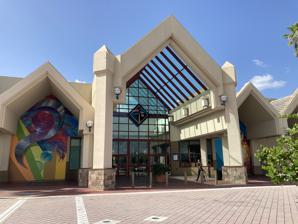
Building: Port Charlotte Town Center
Country: United States of America
Year built: 1989
Mall in Port Charlotte, Florida, US Port Charlotte Town Center Location Port Charlotte, Florida , United States Coordinates 27°00′32″N 82°08′51″W / 27.00889°N 82.14750°W / 27.00889; -82.14750 Address 1441 Tamiami Trail Opening date 1989 Developer Edward J Debartolo Corp. No. of stores and services 100+ No. of anchor tenants 7 (4 open, 3 vacant by January 2023) Total retail floor area 1,000,000 square feet (93,000 m 2 ) No. of floors 1 Website portcharlottetowncenter .com The Port Charlotte Town Center is a mall in Port Charlotte, Florida . The mall serves Port Charlotte and the neighboring communities of North Port , Englewood , and Punta Gorda . The anchor stores are Recreational Warehouse, Regal Cinemas , Bealls , Dillard's , and JCPenney . There are 2 vacant anchor stores that were once Sears and Macy's . All anchors have one floor. History The mall began in 1987, with the purchase of 132 acres of land from the General Development Corporation by developer Edward J. DeBartolo Corporation . Phase 1 was announced to include 600,000 sq ft of mall space with 3 department store anchors, one announced to be J. C. Penney, and 195,000 sq ft of outparcels. Phase 2 would include 2 more department store anchors and an additional 435,000 sq ft in "peripheral businesses". In September 1987, Maas Brothers and Belk-Lindsey were announced as 2 additional anchors, along with an unnamed fourth anchor. Groundbreaking ceremonies were held on December 8, with plans dropping "Phase 2" and instead planning to open the 1,000,000 sq ft, 6-anchor mall in one phase, projected to be finished by Fall 1989. At this time, Sears had been confirmed as the fourth anchor. Mall anchors J. C. Penney, Sears, and Belk-Lindsey opened before the mall on July 29, 1989. The J. C. Penney opening was attended by Miss Universe Angela Visser . A "Gala Preview" of the mall was held August 1, 1989 in a party headlined by Jack Jones . The mall opened, on schedule, on August 2, 1989 to a crowd of over 25,000. The Maas Brothers store, which was planned to open in 1990, was put on hold in early January 1990, before parent company Allied Stores filed for Chapter 11 Bankruptcy . Dillard's and Montgomery Ward were announced as additional anchors in September 1991, by which the Maas Brothers anchor was considered "abandoned". The Belk-Lindsey store at the mall was sold to Burdines in February 1994, and renovated that summer. Regal Cinemas was built at the mall in 1999. Montgomery Ward closed at the mall in 2001 following their bankruptcy; Bealls opened in the space the following year. Burdines became Burdines-Macy's in 2003, before converting to Macy's in 2005. On December 28, 2018, it was announced that Sears would be closing as part of a plan to close 80 stores nationwide. The store closed in March 2019. The 2020 show, PBS Kids Talk About was filmed in a portion of the former Sears. On January 6, 2021, it was announced that Macy's would be closing in March 2021 as part of a plan to close 46 stores nationwide. The mall was owned by Washington Prime Group but was auctioned due to the Washington Prime's bankruptcy, and Washington Prime's creditors were the winning bidder. As of July 2022, the mall continues operations as normal following the bankruptcy auction. On September 28, 2022, The Bealls was damaged by Hurricane Ian along with DSW and Dillard’s. References